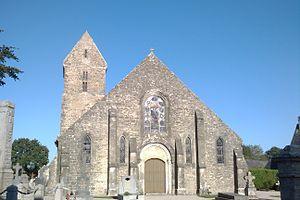
Église Sainte-Colombe-en-Cotentin, ancien nom de fr:Chef-du-Pont This building is inscrit au titre des Monuments Historiques. It is indexed in the Base Mérimée, a database of architectural heritage maintained by the French Ministry of Culture,
L'église Sainte-Colombe est une église catholique située à Chef-du-Pont, en France.
Chef-du-Pont est une ancienne commune française, située dans le département de la Manche en région Normandie, peuplée de 673 habitants, commune déléguée au sein de Sainte-Mère-Église depuis le 1ᵉʳ janvier 2016.